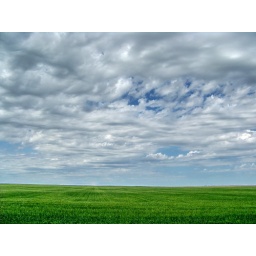
Prairie farm sky view looking west from a range road in western Saskatchewan. July 2009.